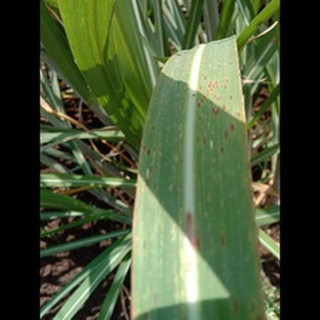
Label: sugarcane_rust